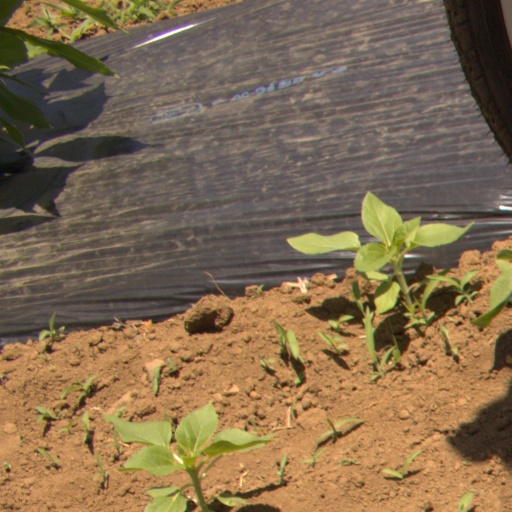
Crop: Jerusalem artichoke